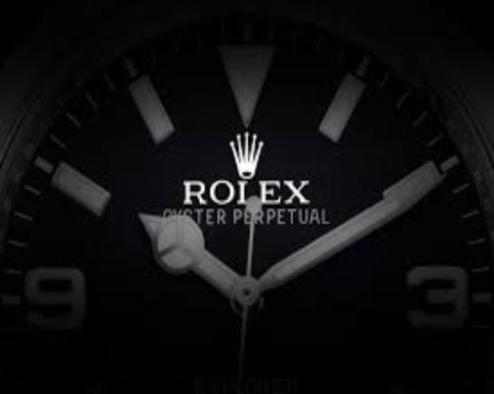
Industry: Clothes